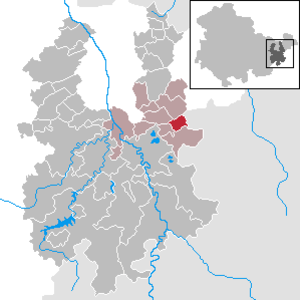
Braunichswalde est une commune rurale de Thuringe, située dans l'arrondissement de Greiz. Elle fait partie de la 'Communauté d'administration Ländereck.